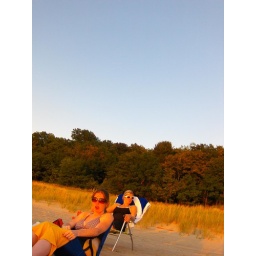
labor day weekend at the lake house in bridgman, michigan with 17 of our closest friends :D